See Girl Run

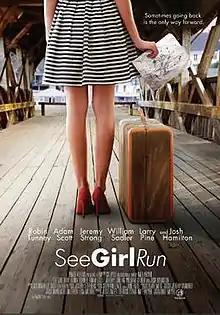
Theatrical release poster

See Girl Run is a 2012 American comedy film written and directed by Nate Meyer. The film stars Robin Tunney, Adam Scott, Jeremy Strong, William Sadler, Aubrey Dollar, Marylouise Burke and Josh Hamilton. The film was released on April 26, 2013, by Phase 4 Films.